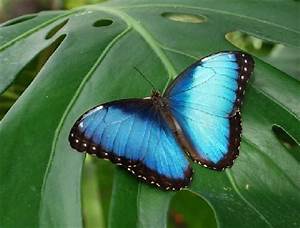
Label: farfalla